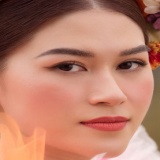
diễn viên Ngọc Thanh Tâm